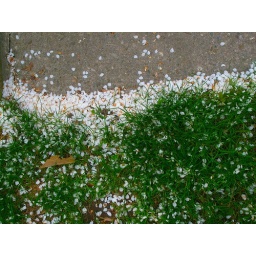
white petals in the grass